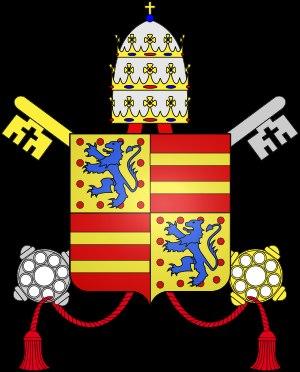
Ad ea ex quibus est une bulle pontificale fulminée par le pape Jean XXII le 14 mars 1319.
Ad fructus uberes est une bulle pontificale fulminée par le pape Jean XXII le 10 juin 1317.
Napoléon Orsini Frangipani, né en 1263 à Rome et mort le 24 mars 1342 à Avignon, était un homme d'Église italien du Moyen Âge, neveu du pape Nicolas III, qui fut cardinal-diacre au titre de Saint-Adrien.